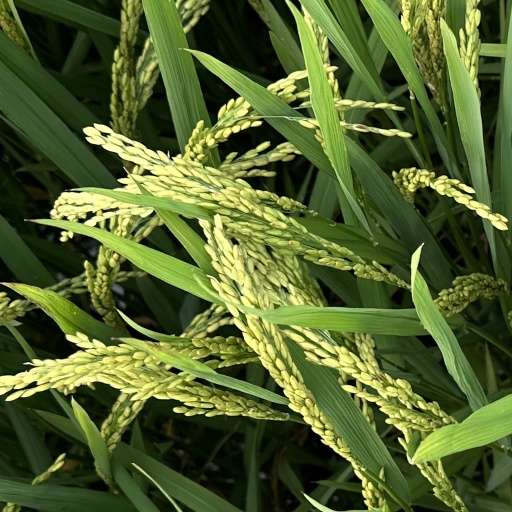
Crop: rice